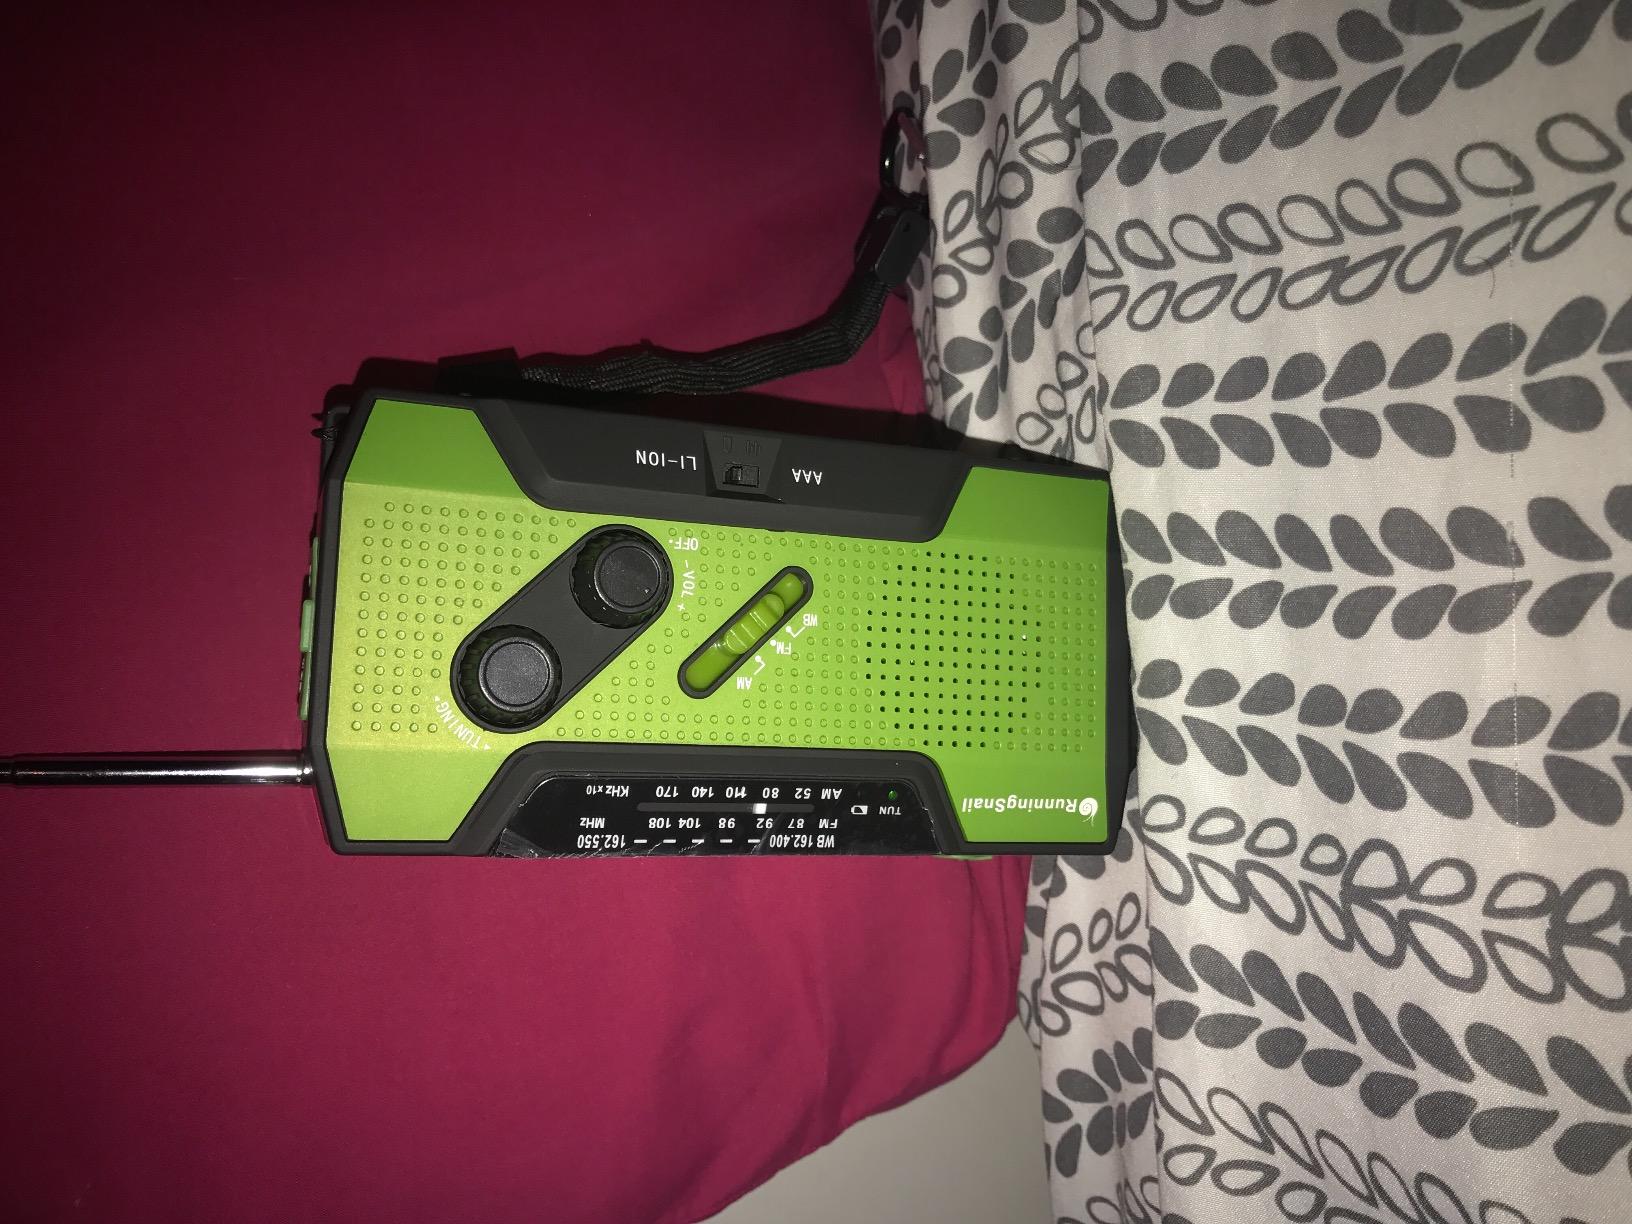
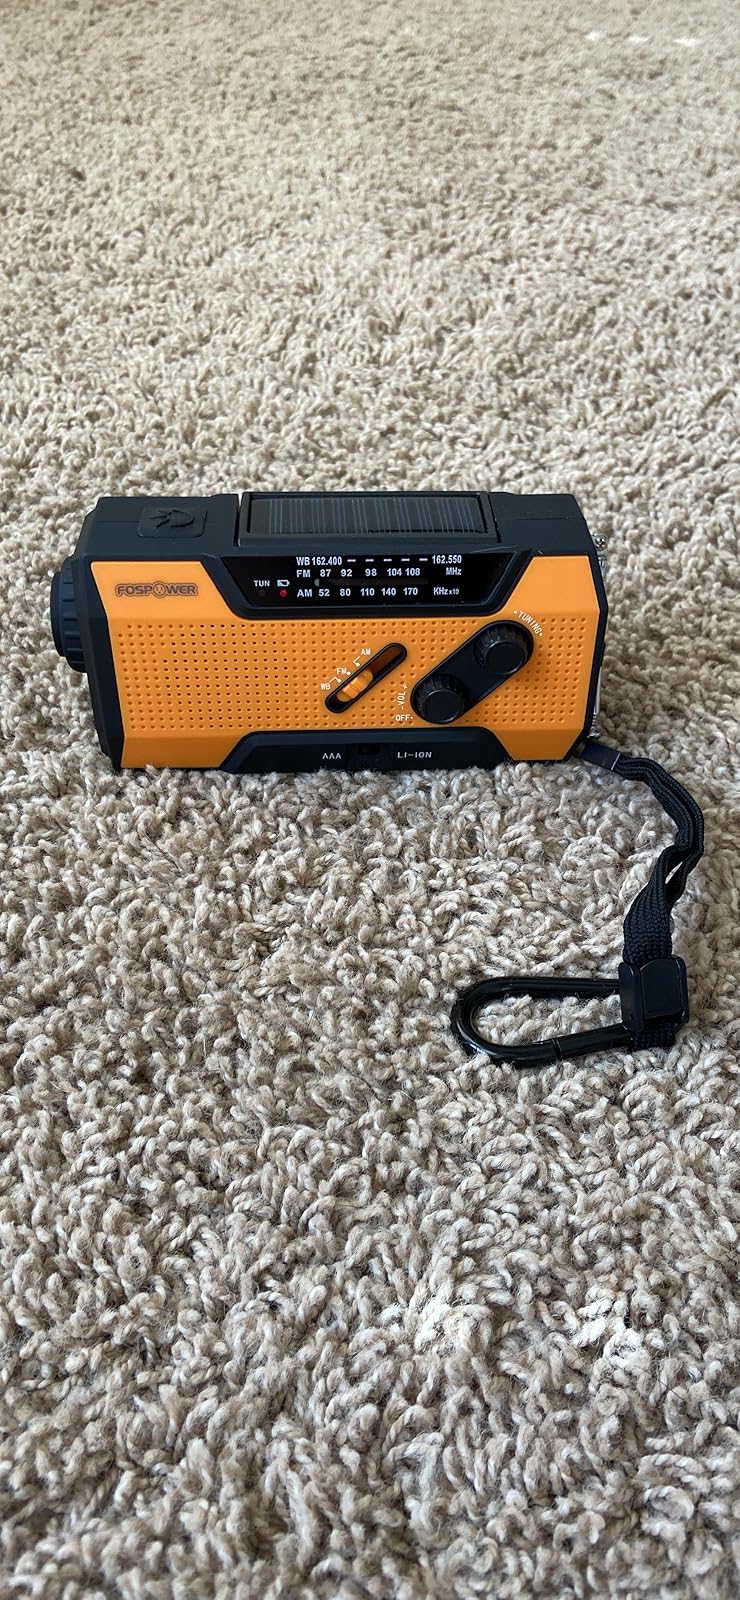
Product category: radio
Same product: no